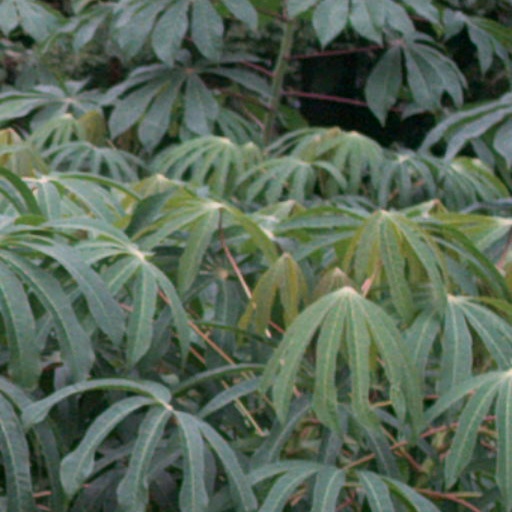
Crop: cassava